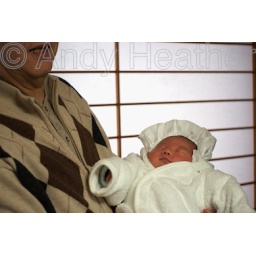
A Japanese man holds his newborn grandson in front of a traditional rice paper screen door, known as a &amp;quot;shoji&amp;quot;.